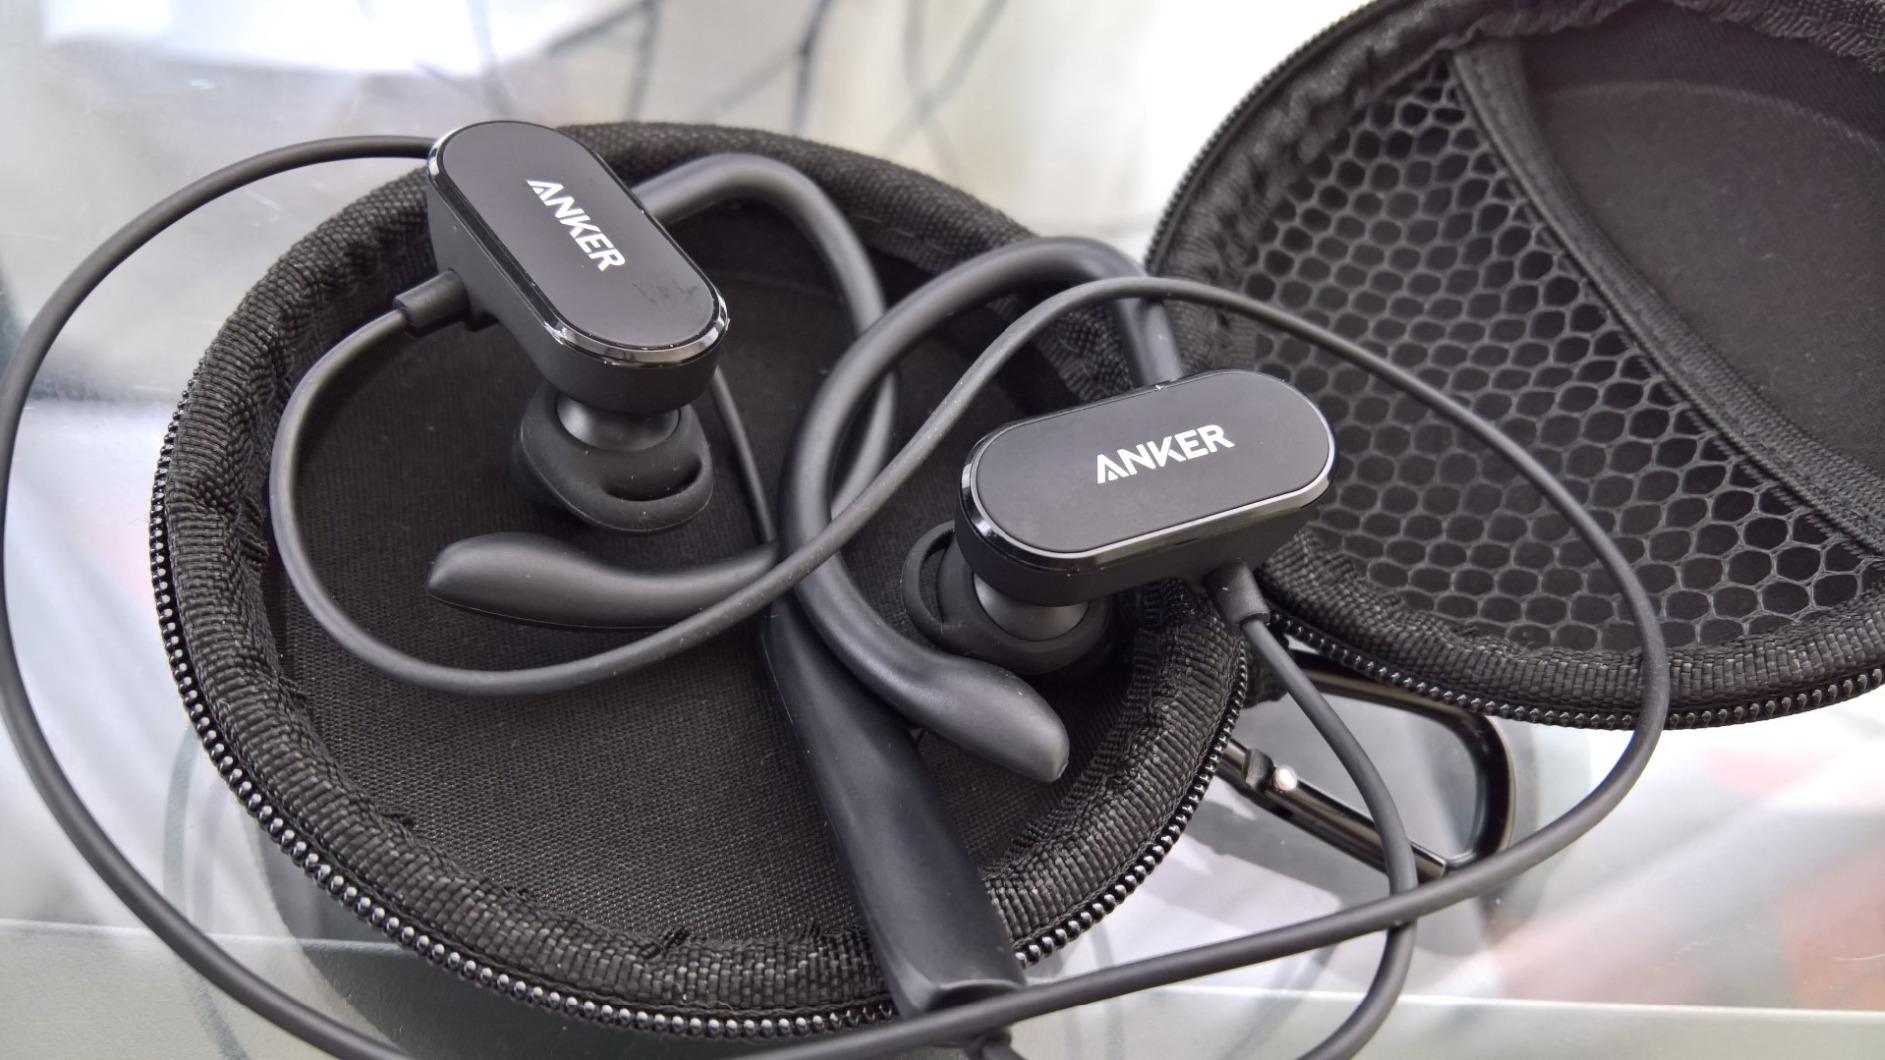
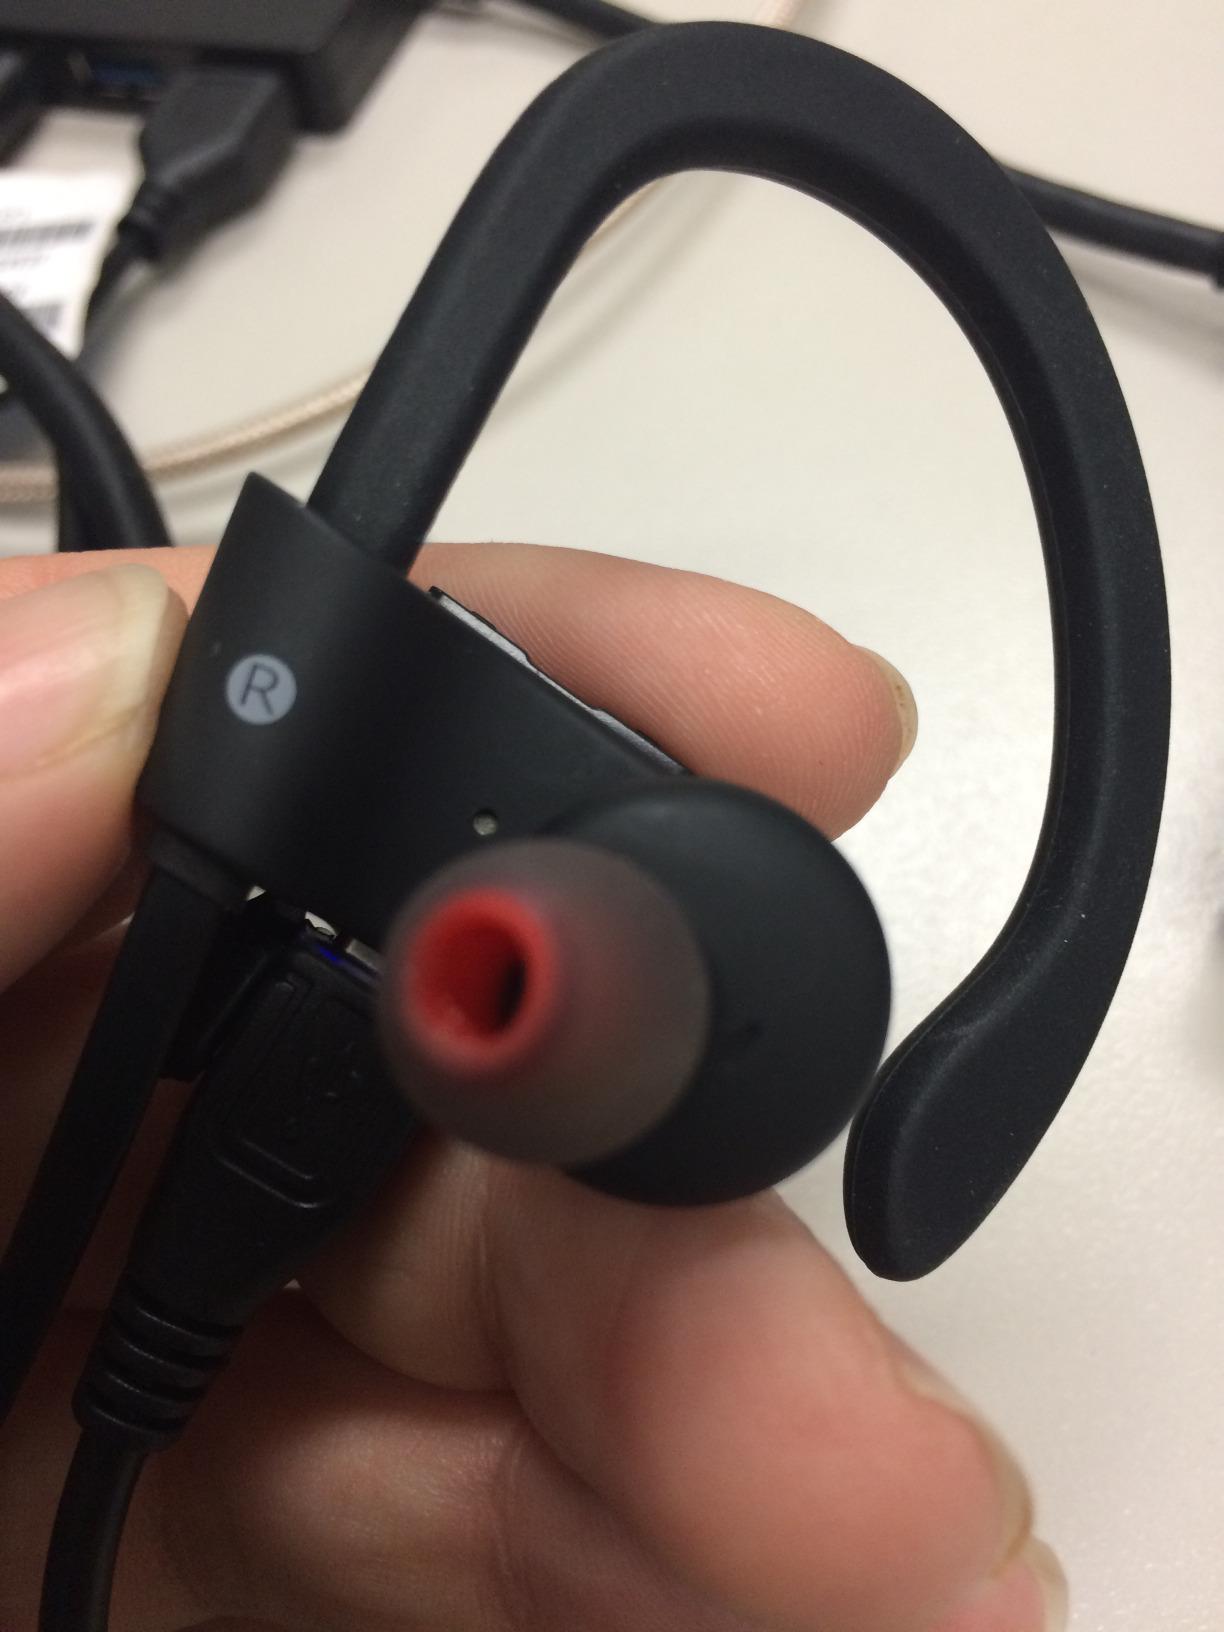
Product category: headphones
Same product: no